Corona-Warn-App

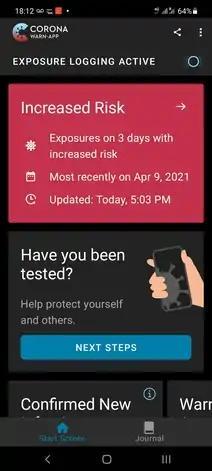
The app issues a warning notification if the phone user has been in contact with someone who has tested positive. Here the message is in English.

The app works with the Exposure Notification Framework (what is implemented in Google Play Services for Android and in iOS) by using Bluetooth to exchange codes with app users that are within 1.5 meters of each other for a period of at least 10 minutes.